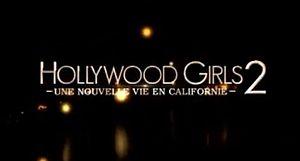
Logo de la saison 2 de Hollywood Girls (été 2012)
Hollywood Girls